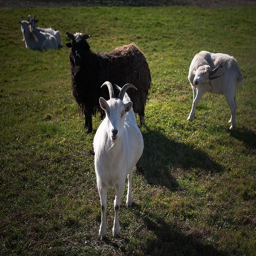
White and black goats standing and sitting in a grassy field.
Brown and white sheep standing on a grassy field together.
Goats and a sheep sharing a green pasture.
A small group of goats with two looking at the camera.
A group of goatlike animals in a grassy area.